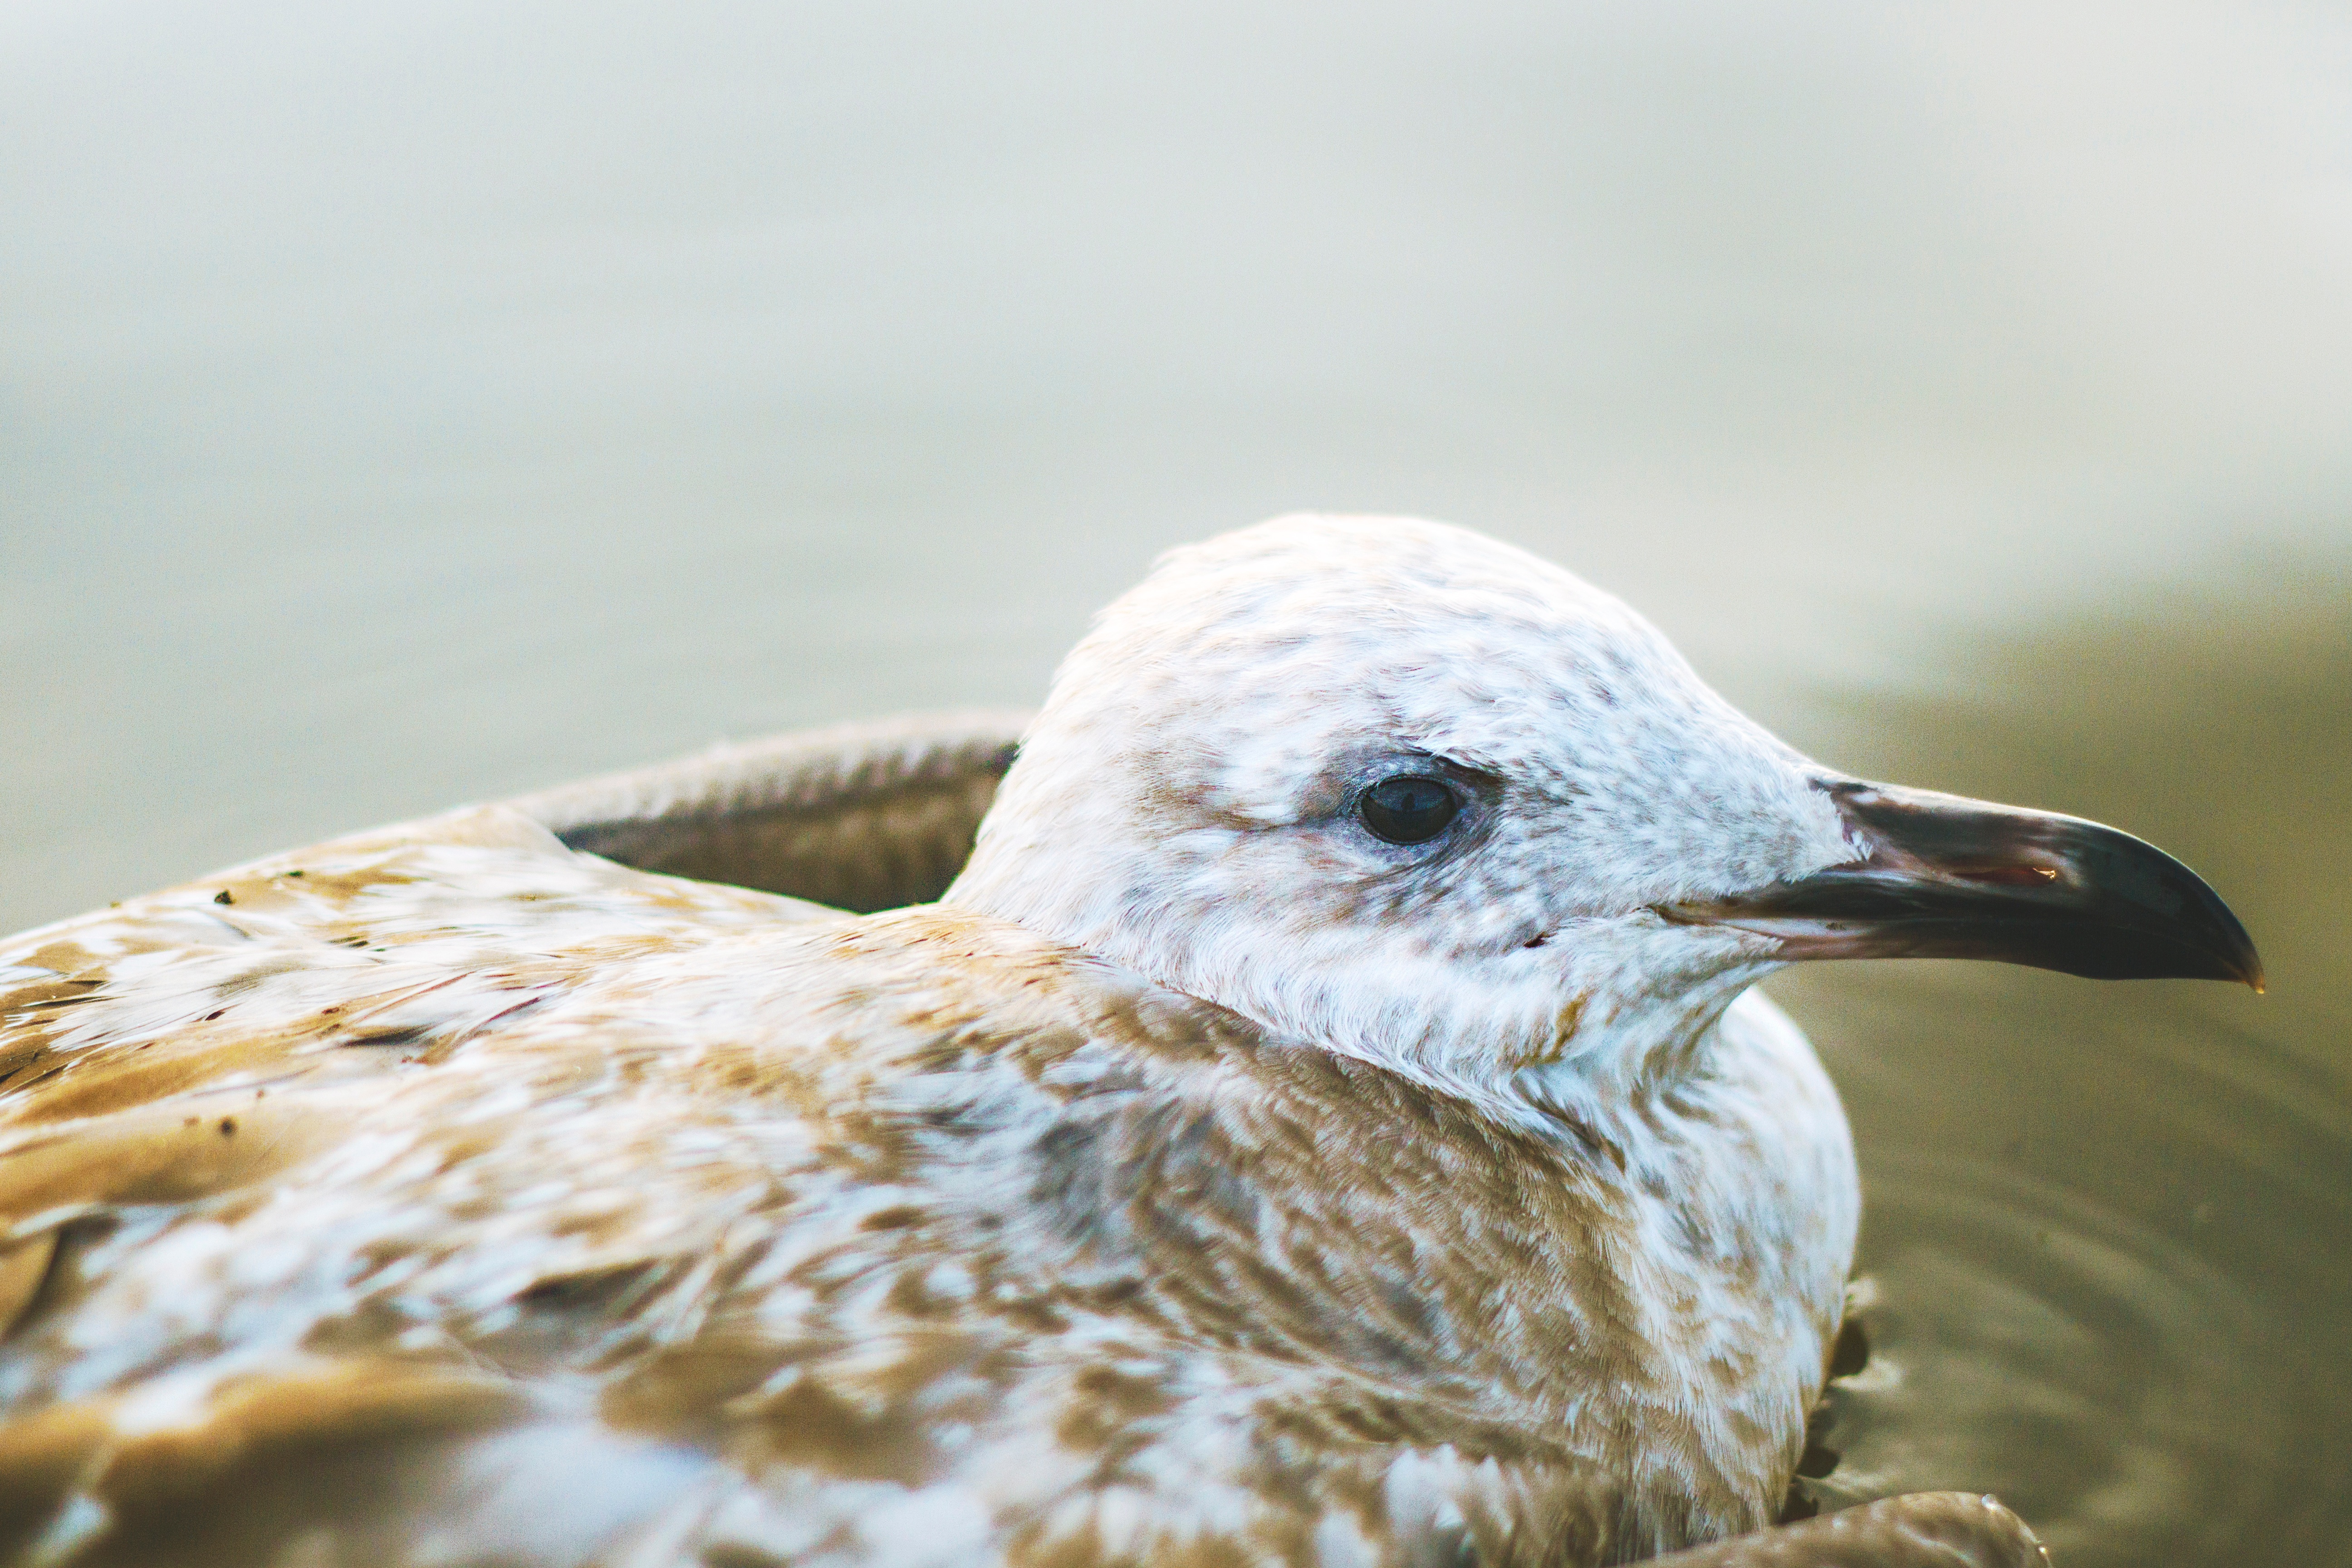
bird, wing, seabird, wildlife, gull, beak, fauna, close up, vertebrate, shorebird, charadriiformes, european herring gull